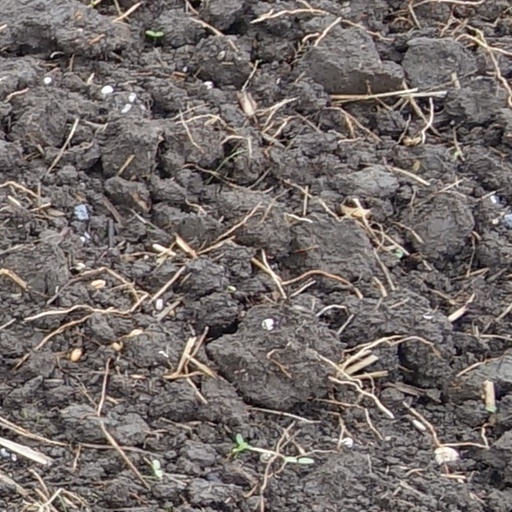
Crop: wheat